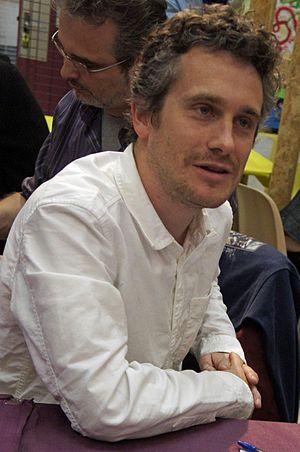
Fabrice_Colin au salon du livre de jeunesse de Cormontreuil.
Mathieu Gaborit, né le 25 août 1972, est un écrivain français, auteur de romans de fantasy et de science-fiction, qui est également concepteur de jeux. Il est l'auteur de plusieurs suites romanesques de fantasy, dont Les Chroniques des Crépusculaires et Abyme dans l'univers des Crépusculaires ainsi que Les Chroniques des Féals.